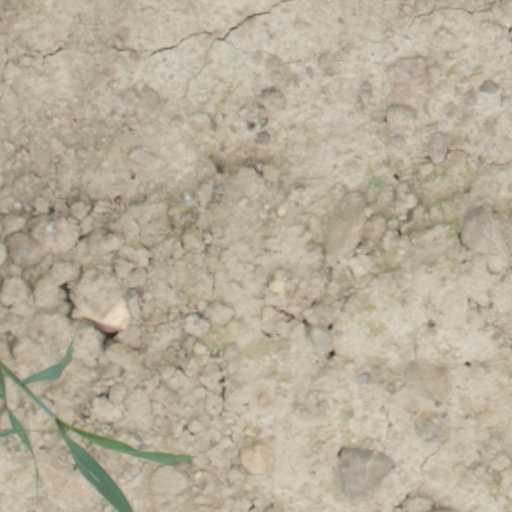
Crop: wheat